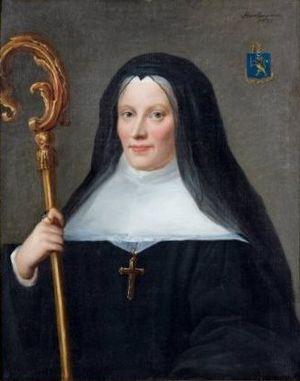
La Maison royale de Saint-Louis est un pensionnat pour jeunes filles créé en 1686 à Saint-Cyr, actuelle commune de Saint-Cyr-l'École, par le roi Louis XIV à la demande de Madame de Maintenon qui souhaitait la création d'une école destinée aux jeunes filles de la noblesse pauvre. Cet établissement, bien qu'il perdît sa place de premier rang à la suite de la disparition de Louis XIV puis de sa fondatrice, marqua une évolution certaine de l'éducation des jeunes filles sous l'Ancien régime.